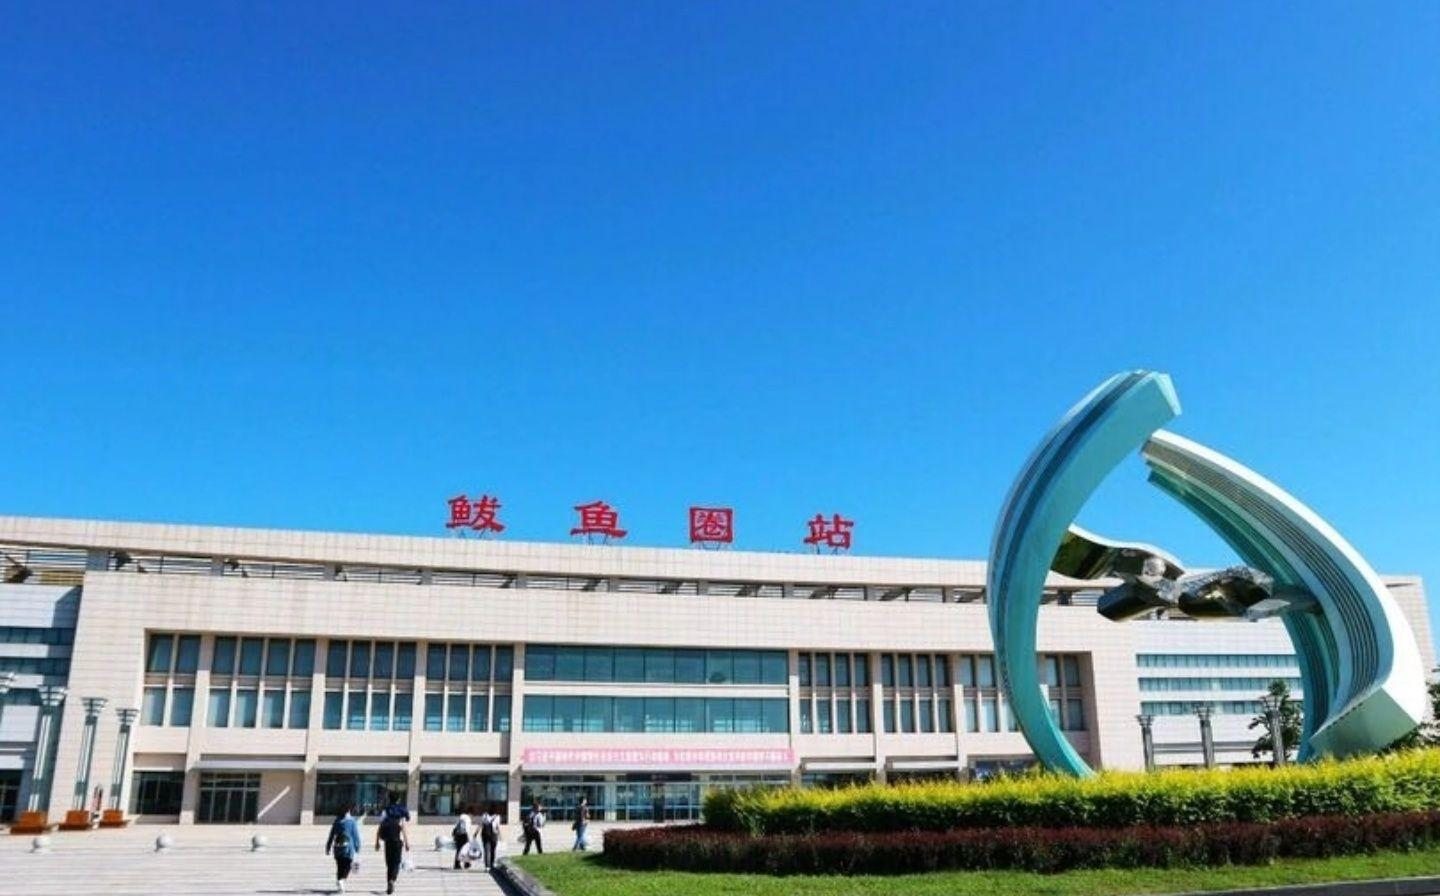
地标名称：鲅鱼圈站
所在城市：营口市·鲅鱼圈区